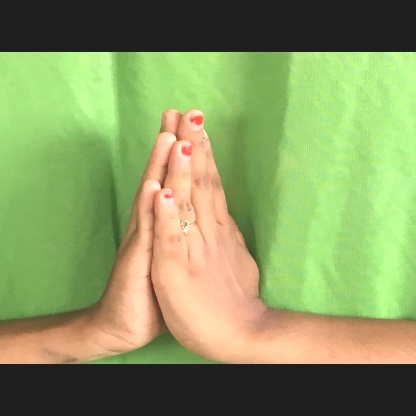
Mudra: Anjali